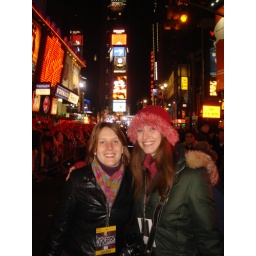
that little ball right below the target sign is The Ball